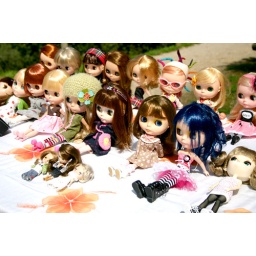
the girls lined up in the table for the picnic